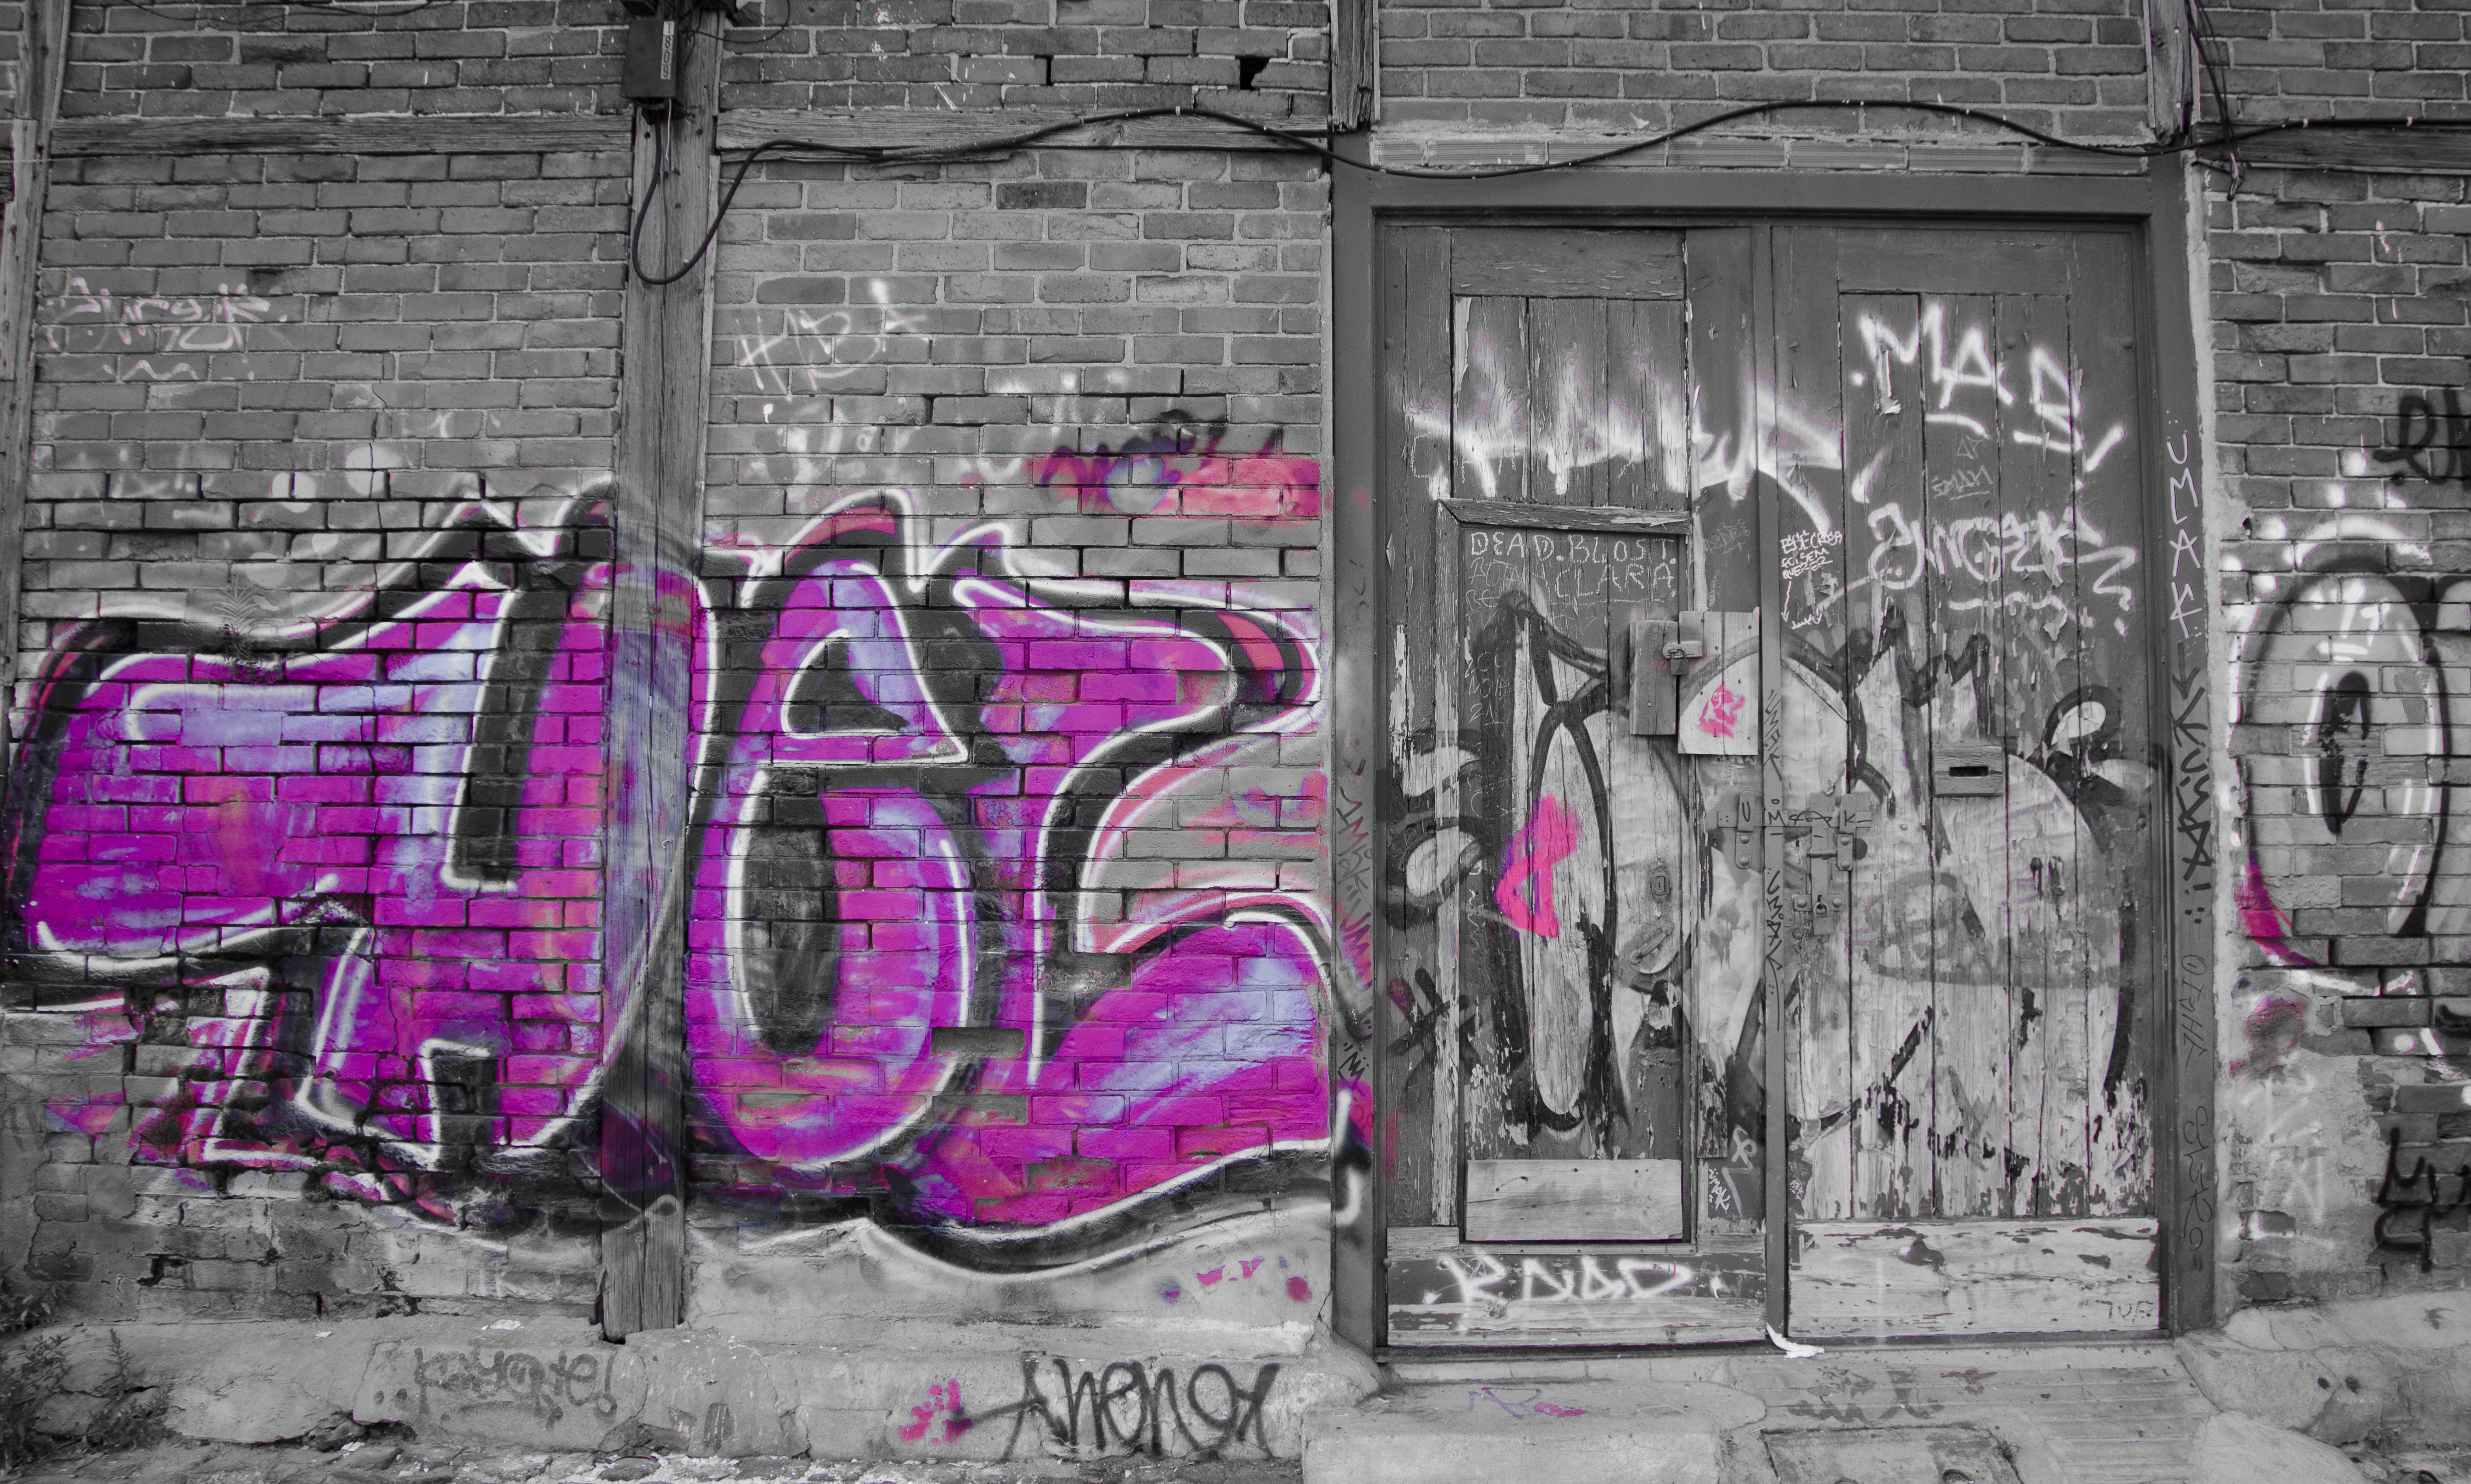
street, urban, wall, sign, young, youth, artistic, paint, grunge, lifestyle, graffiti, teenager, street art, font, art, drawing, cool, adolescence, portugal, culture, style, teen, casual, lisbon, subculture, wall art, graffiti wall, graffiti art, urban area